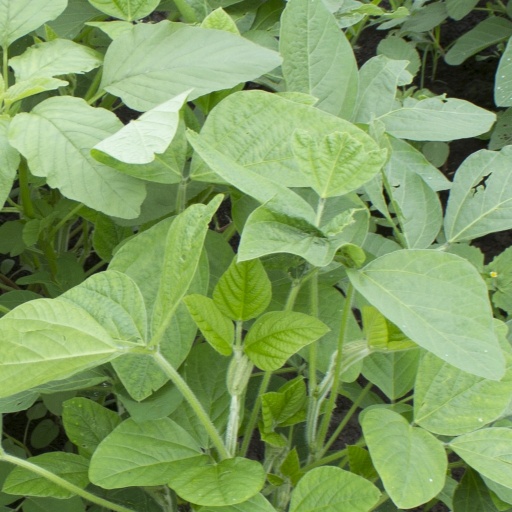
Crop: soybean